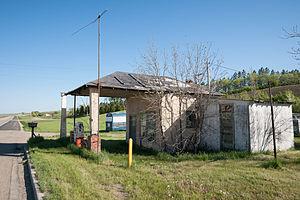
Foxholm est une census-designated place située dans le comté de Ward, dans le Dakota du Nord, aux États-Unis. Sa population s’élevait à 75 habitants lors du recensement de 2010. Foxholm n'est pas incorporée.